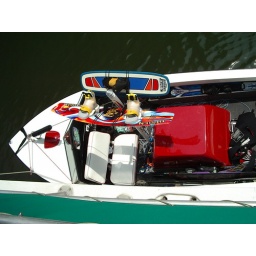
My boat with a new wakeboard sky rack. It saves alot of room in the boat!